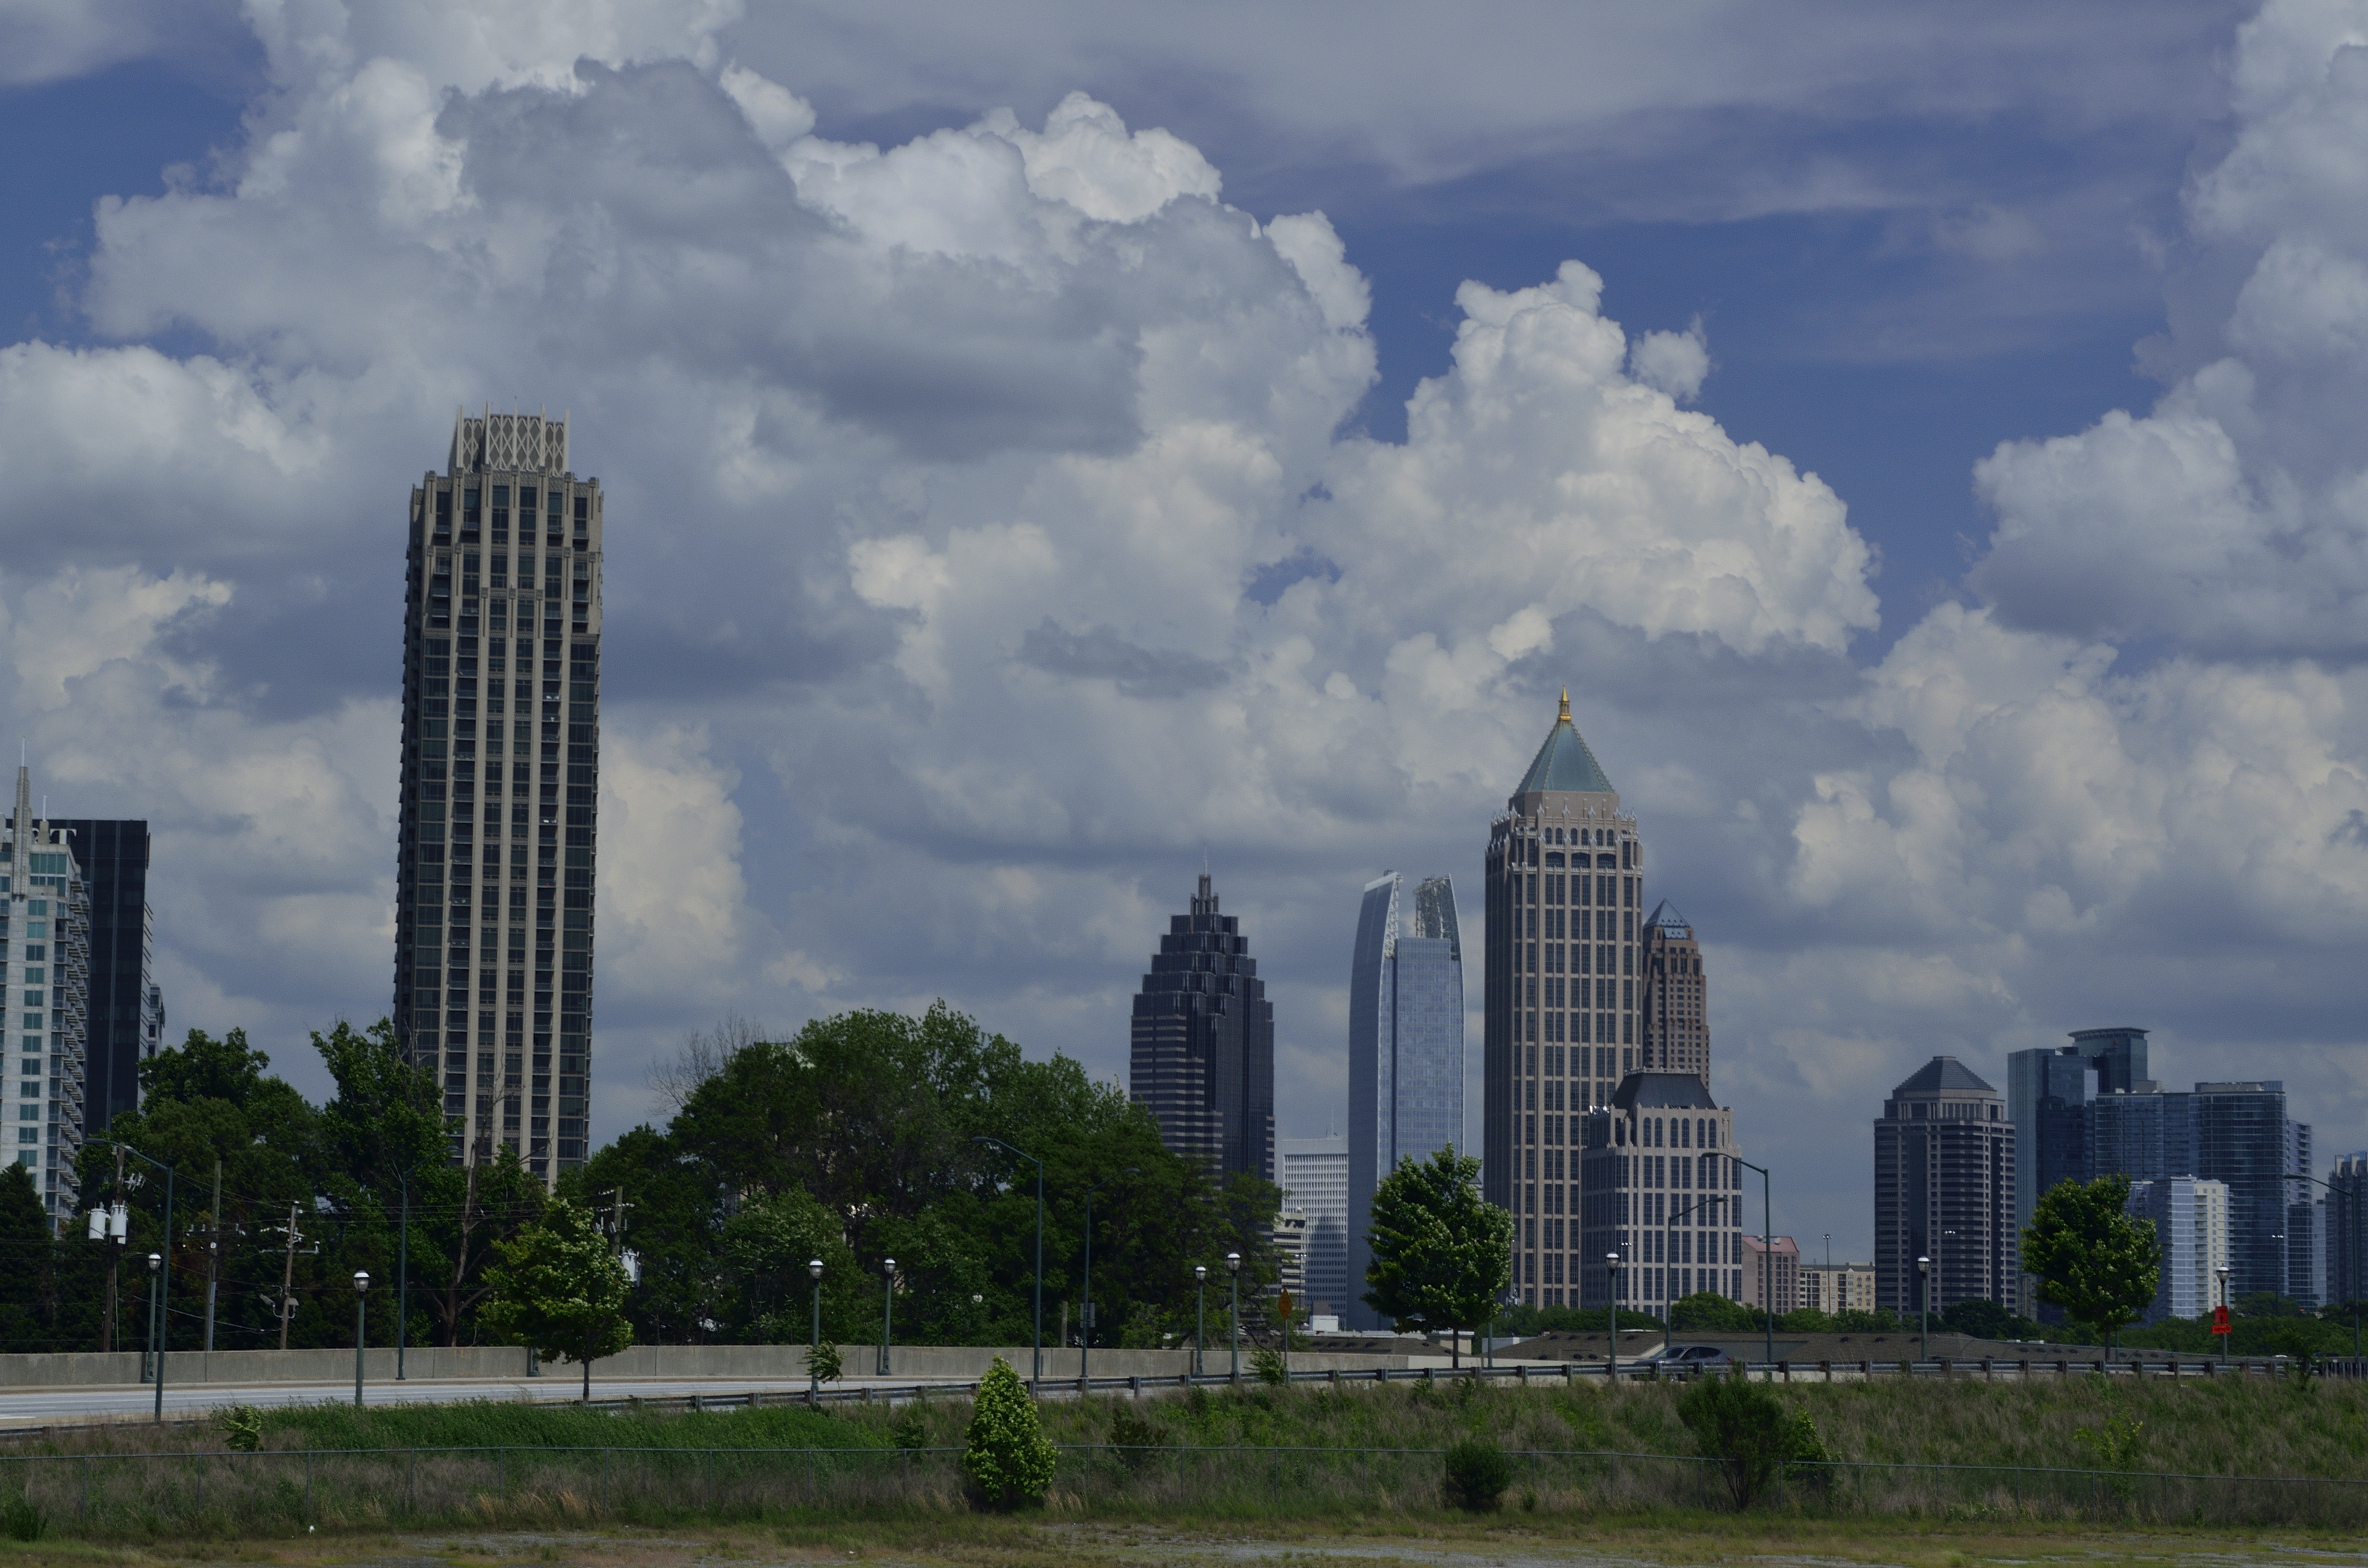
horizon, cloud, sky, skyline, city, skyscraper, cityscape, downtown, dusk, tower, usa, landmark, tower block, skyscrapers, buildings, georgia, midtown, states, atlanta, metropolis, atl, urban area, geographical feature, atmospheric phenomenon, human settlement, atmosphere of earth, metropolitan area